House of Ḱitanoski family

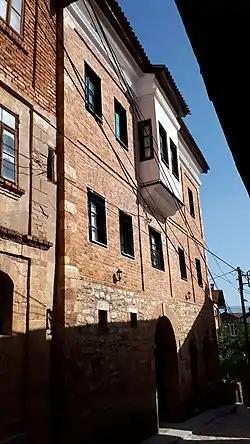

The House of Ḱitanoski family, or House of Ḱitanovci is a house in the village of Vevčani, Vevčani Municipality, North Macedonia. The house belongs to the Ḱitanoski family and the building is registered as a Cultural Heritage of North Macedonia.